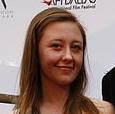
Age: 29